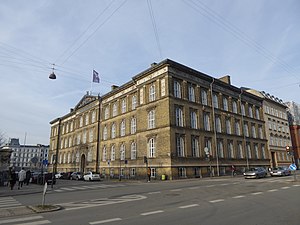
Det tekniske Selskab
Det tekniske Selskabs Skole, hvor Det Internationale Gymnasium nu holder til.
Det tekniske Selskab var en selvejende institution, der spillede en hovedrolle i etableringen af tekniske skoler i København i 1800-tallet. Det blev oprettet 18. september 1843 og har oprettet den skole, der i dag hedder Københavns Tekniske Skole.